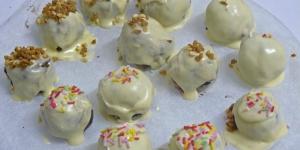
trufas de oreo